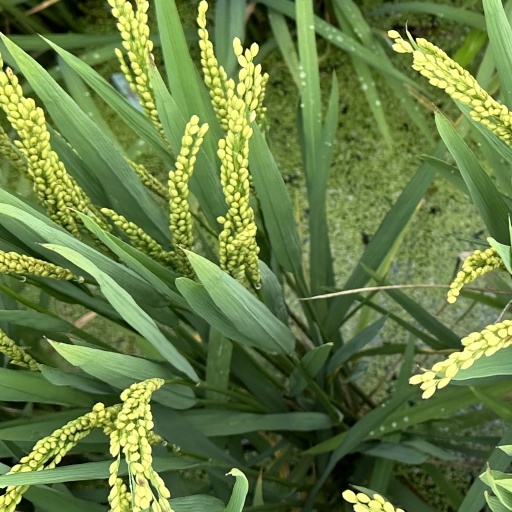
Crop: rice